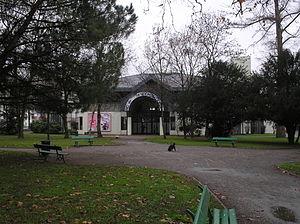
"Le Parc des expositions de Pau, familièrement ""Parc des expos"" et ""Foire expo"", est situé à l'ouest de la ville de Pau, près du rond-point, au croisement des boulevards d'Alsace-Lorraine et de la rue Mermoz, non loin du parc Lawrence. Il est relié à la place de Verdun par la rue Michelet.